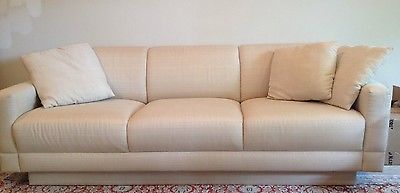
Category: sofa